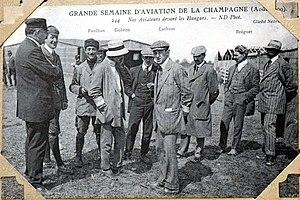
conservé en la B.M. de Reims.
La Société anonyme des ateliers d’aviation Louis Breguet, généralement plus simplement désignée « Breguet Aviation », ou « Breguet », est un constructeur aéronautique français créé en 1911 par Louis Breguet. Ce fabricant d'avions, mais aussi de planeurs ou d'hélicoptères, est actif pendant six décennies avant d'être absorbé par Dassault Aviation, en 1971.